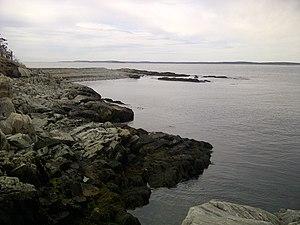
L'île Long est une île dans la baie de Fundy, dans le comté de Digby en Nouvelle-Écosse, au Canada, entre la péninsule de Digby et l'île Brier.